Andra kammaren

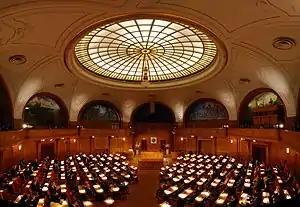
The Second Chamber of Parliament House, hosting the Right Livelihood Award ceremony in 2009.

From 1867 to 1904, sessions of the Andra kammaren took place in the Old Parliament House on the island of Riddarholmen, where both the upper and lower chamber had their own hall. In 1905, the chamber moved to new facilities in the newly constructed Parliament House on the island of Helgeandsholmen. The ornate furnishings of the new hall included fine wood paneling with three noteworthy frescoes ( ""Landscape with Beacons"", ""Torgny Judge at the Thing in Uppsala"", and ""Engelbrekt at the head of the peasant army"") added in 1913 by the artist Axel Törneman. The second chamber's facilities continue to serve in various ceremonial capacities, including hosting the annual Right Livelihood Award ceremony.